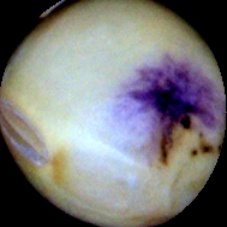
Label: Spotted